Norman Clyde

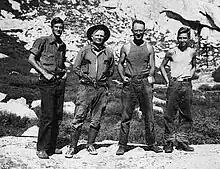
Photo of Jules Eichorn, Norman Clyde, Robert L. M. Underhill and Glen Dawson taken the day after the first ascent of the East Face of Mount Whitney

1931 was a seminal year in the history of mountaineering in the Sierra Nevada, and Norman Clyde was in the thick of it. Sierra Club leader Francis P. Farquhar invited Harvard philosophy professor and Appalachian Mountain Club member Robert L. M. Underhill to come to the Sierra Nevada to teach the latest techniques of roped climbing. Underhill had learned these techniques in the Alps, and had practiced them himself earlier that summer in the Tetons and the Canadian Rockies. After some young climbers were instructed in the techniques, a group including Clyde, Jules Eichorn, Lewis Clark, Bestor Robinson and Glen Dawson traveled south to the Palisades, the most rugged and alpine part of the Sierra Nevada. There, on August 13, 1931, the party completed the first ascent of the last unclimbed 14,000+ foot peak in California, which remained unnamed due to its remote location above the Palisade Glaciers. After a challenging ascent to the summit, the climbers were caught in an intense lightning storm, and Eichorn barely escaped electrocution when "a thunderbolt whizzed right by my ear". The mountain was named Thunderbolt Peak to commemorate that close call.